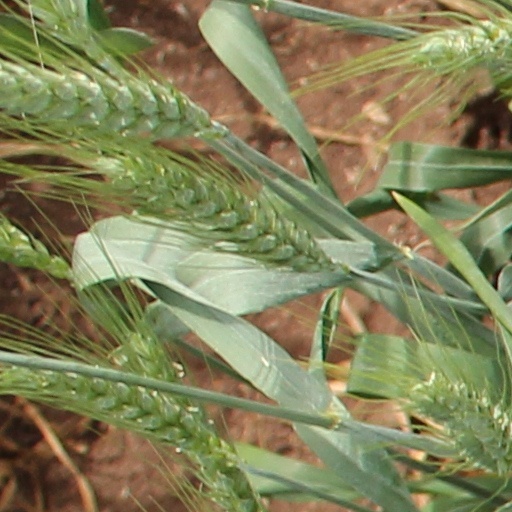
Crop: wheat